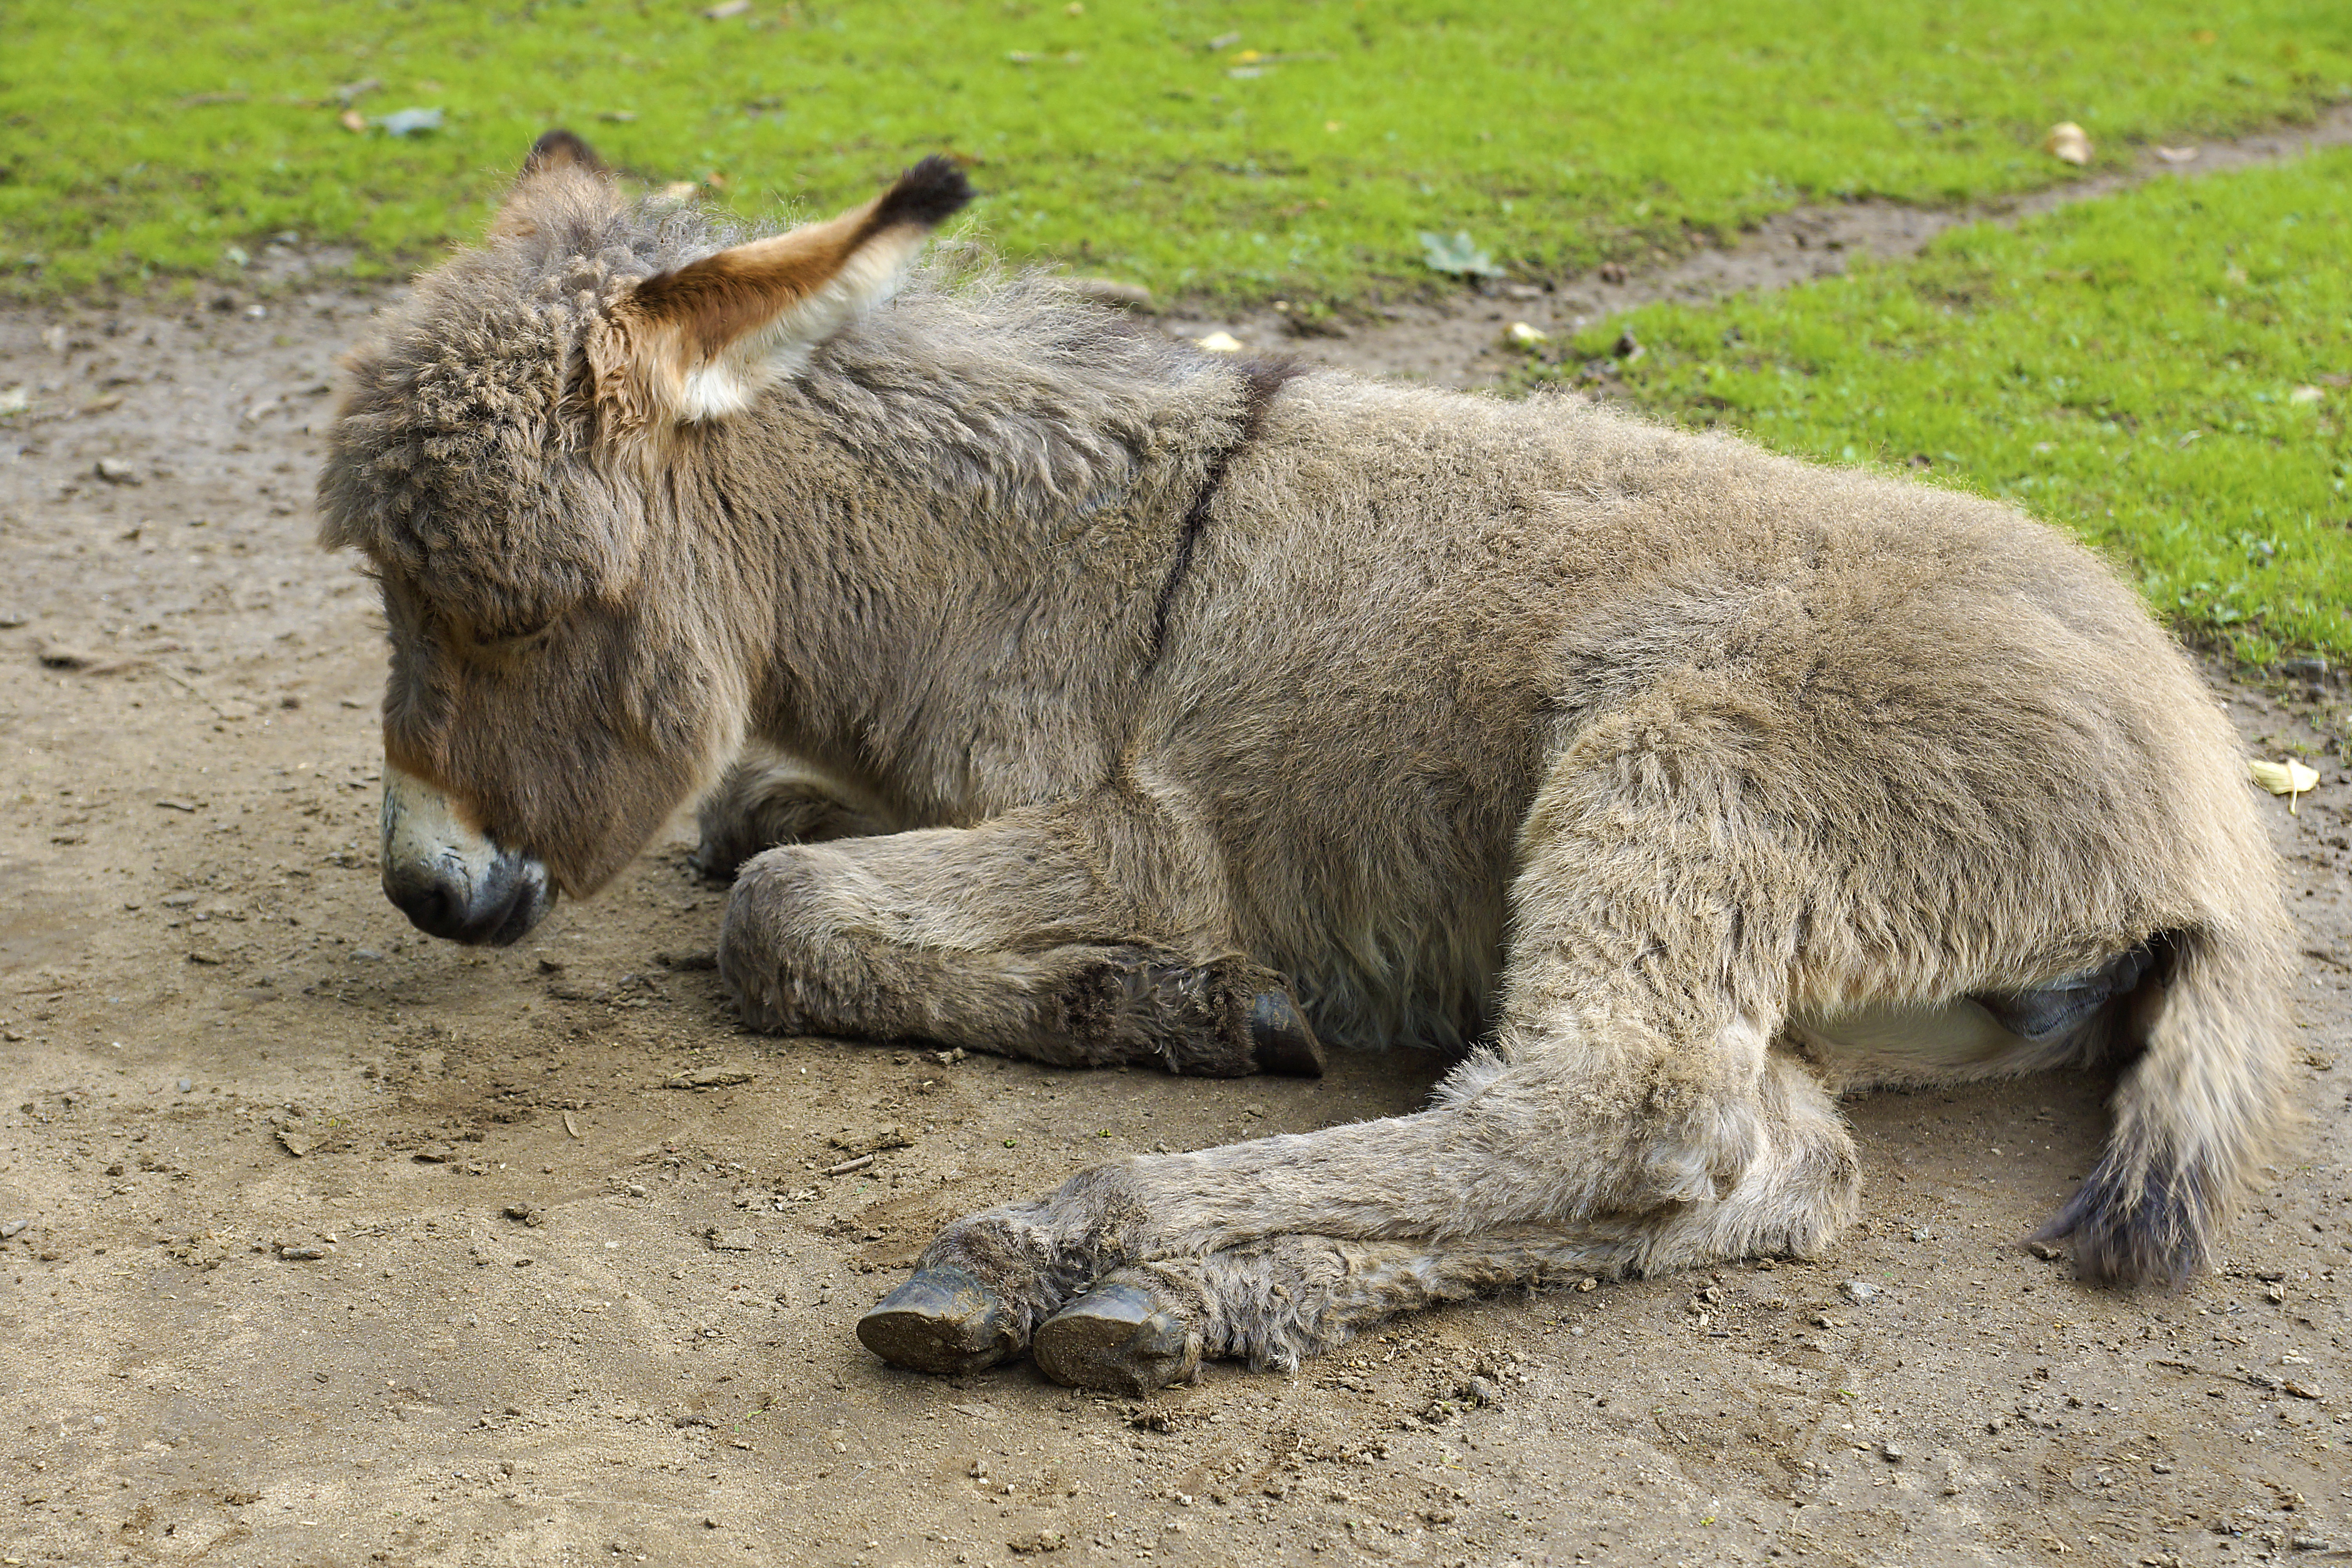
wildlife, zoo, mammal, fauna, donkey, vertebrate, marsupial, wildlife photography, wildlife park, horse like mammal, ass baby